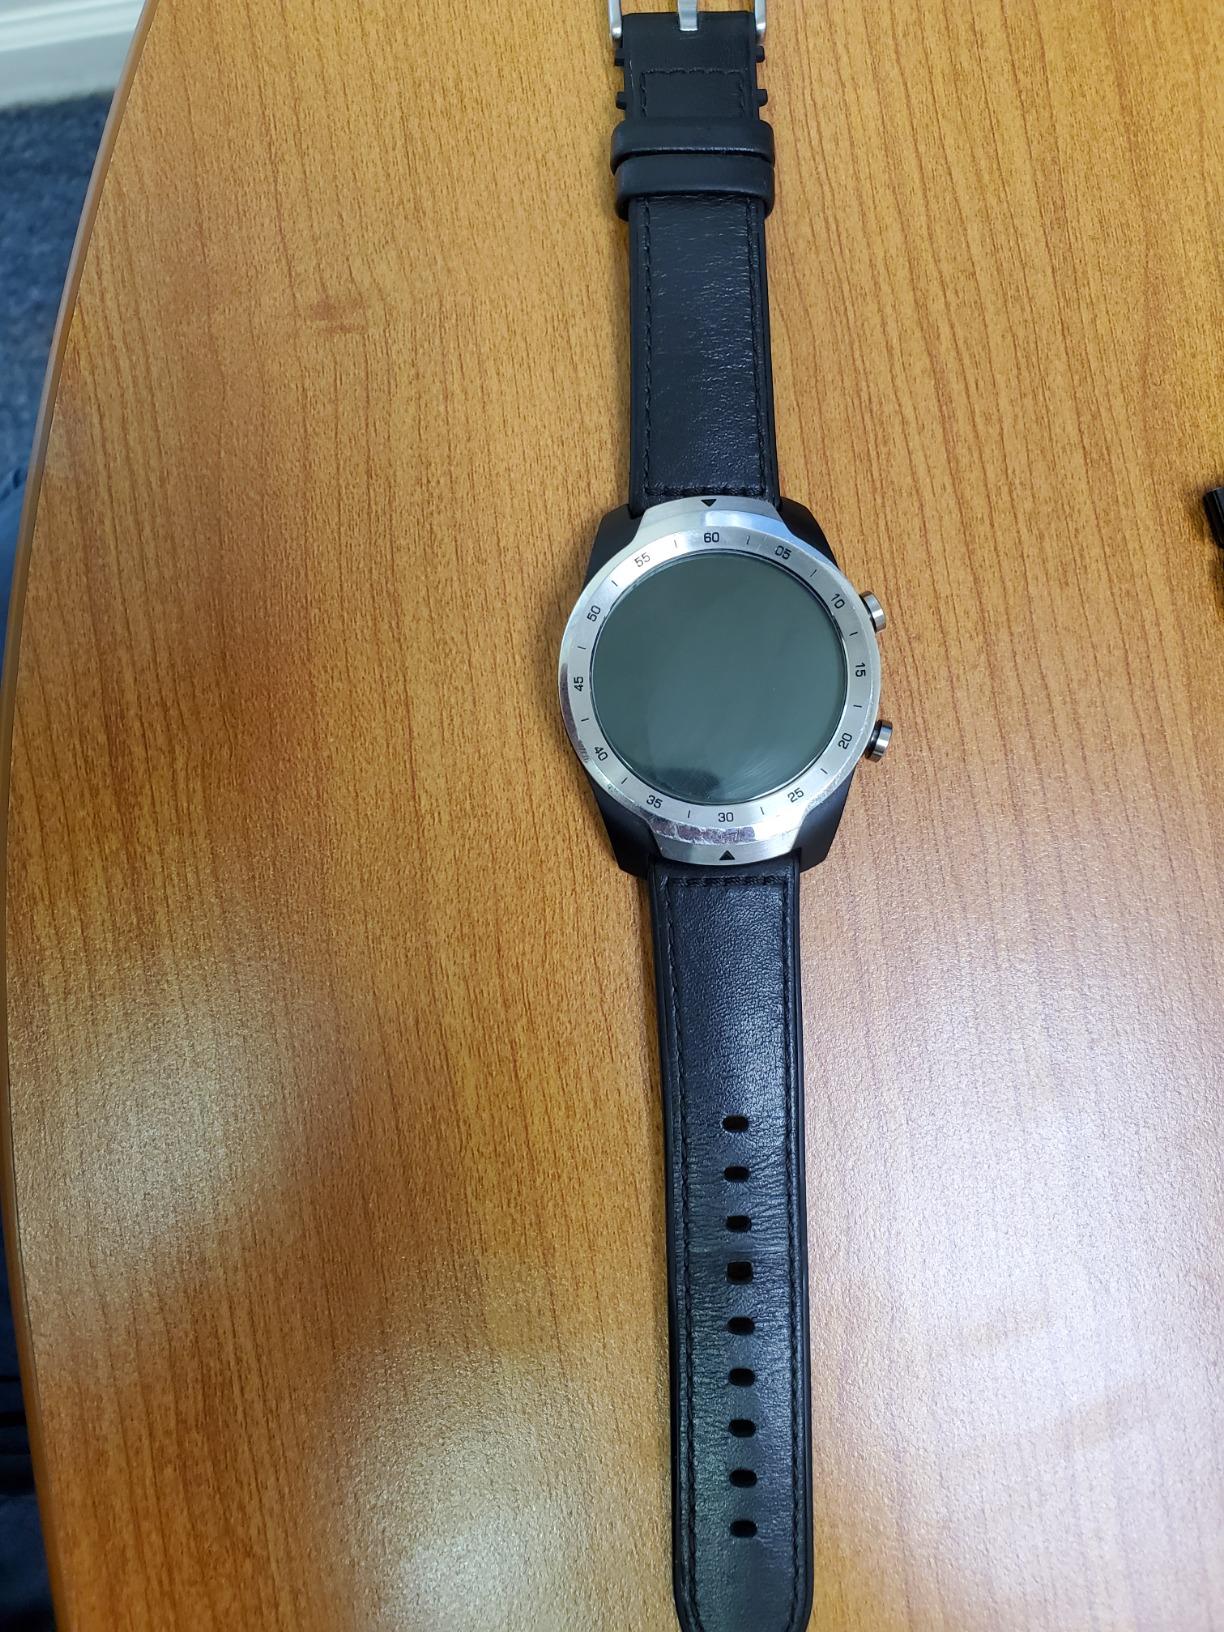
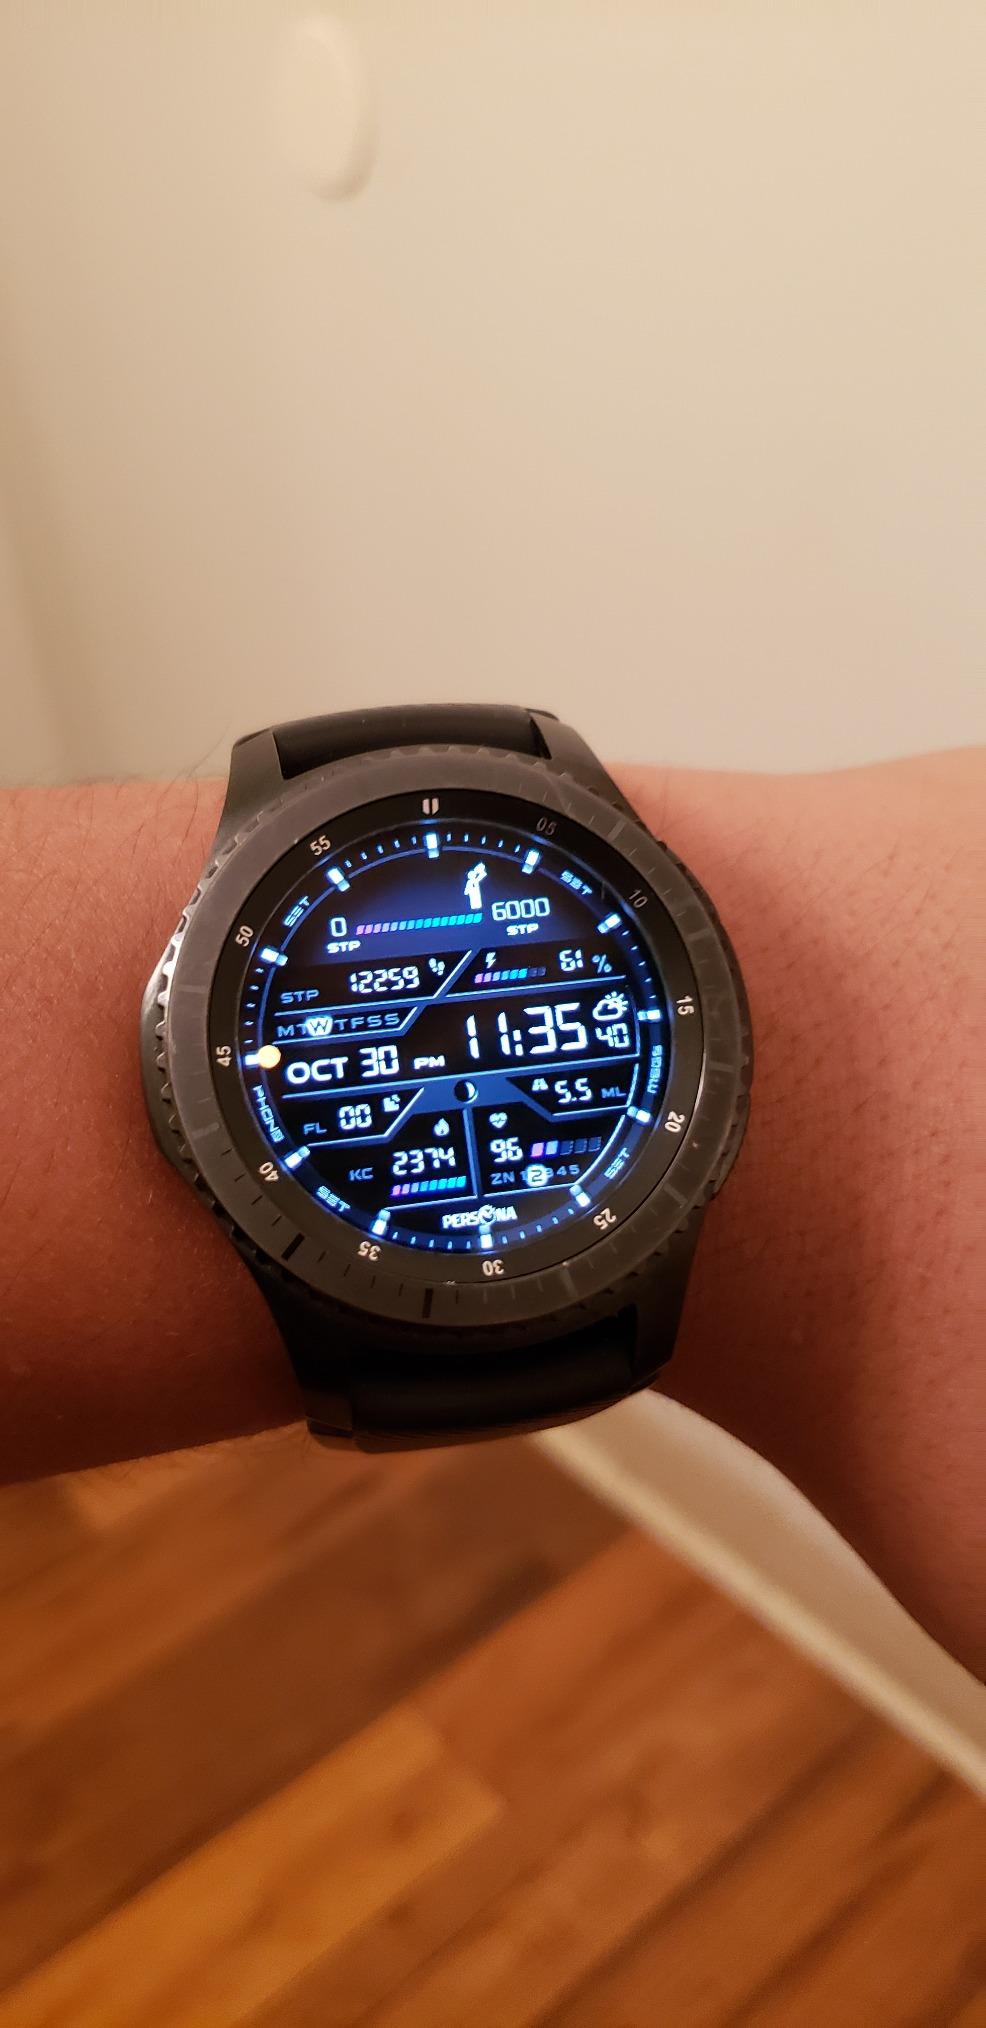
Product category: smartwatch
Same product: no